Alexander Stewart (diplomat)

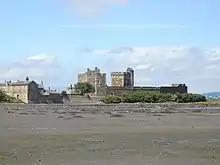
Alexander Stewart of Scotstounhill was keeper of Blackness Castle

The older Alexander Stewart confirmed as keeper of Blackness Castle in March 1568. His record as captain of Blackness for the Scottish crown was a subject of comment by Richard Bannatyne. In March 1572, during the Marian Civil War, he surrendered the castle to the supporters of Mary, Queen of Scots, for 300 crowns, after his expenses had not been met by the King's side. In January 1573, he was made captain again, and pledged his eldest son as hostage for his good service.